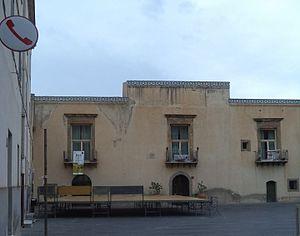
Le palais Trabia est un bâtiment historique à Santo Stefano di Camastra, dans la province de Messine, en Sicile. Il abrite un musée de la Céramique.